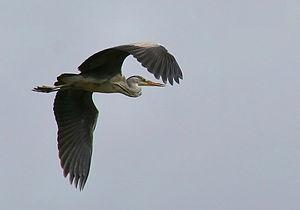
Le Pin est une commune de l'Ouest de la France située dans le département de la Loire-Atlantique en région Pays de la Loire. La commune fait partie de la Bretagne historique et des pays traditionnels nantais et de la Mée.